American cuisine

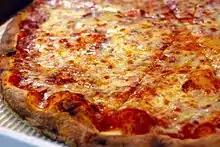
New York–style pizza is the pizza eaten in New York, New Jersey, and Connecticut.

Since their formative years, New York, Philadelphia, and Baltimore have welcomed immigrants of every kind to their shores, and all three have been an important gateway through which new citizens to the general United States arrive. Traditionally natives have eaten cheek to jowl with newcomers for centuries as the newcomers would open new restaurants and small businesses and all the different groups would interact.